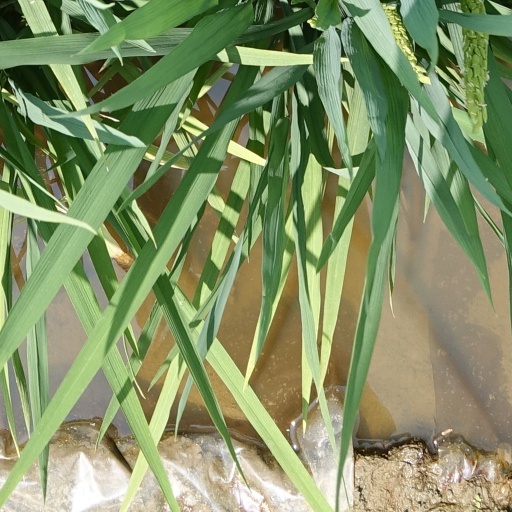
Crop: rice